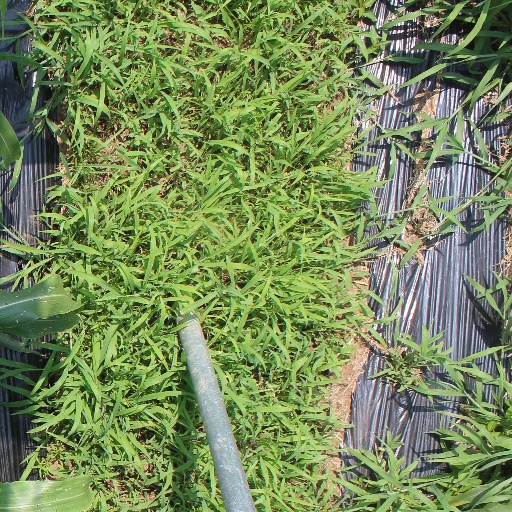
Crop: sorghum